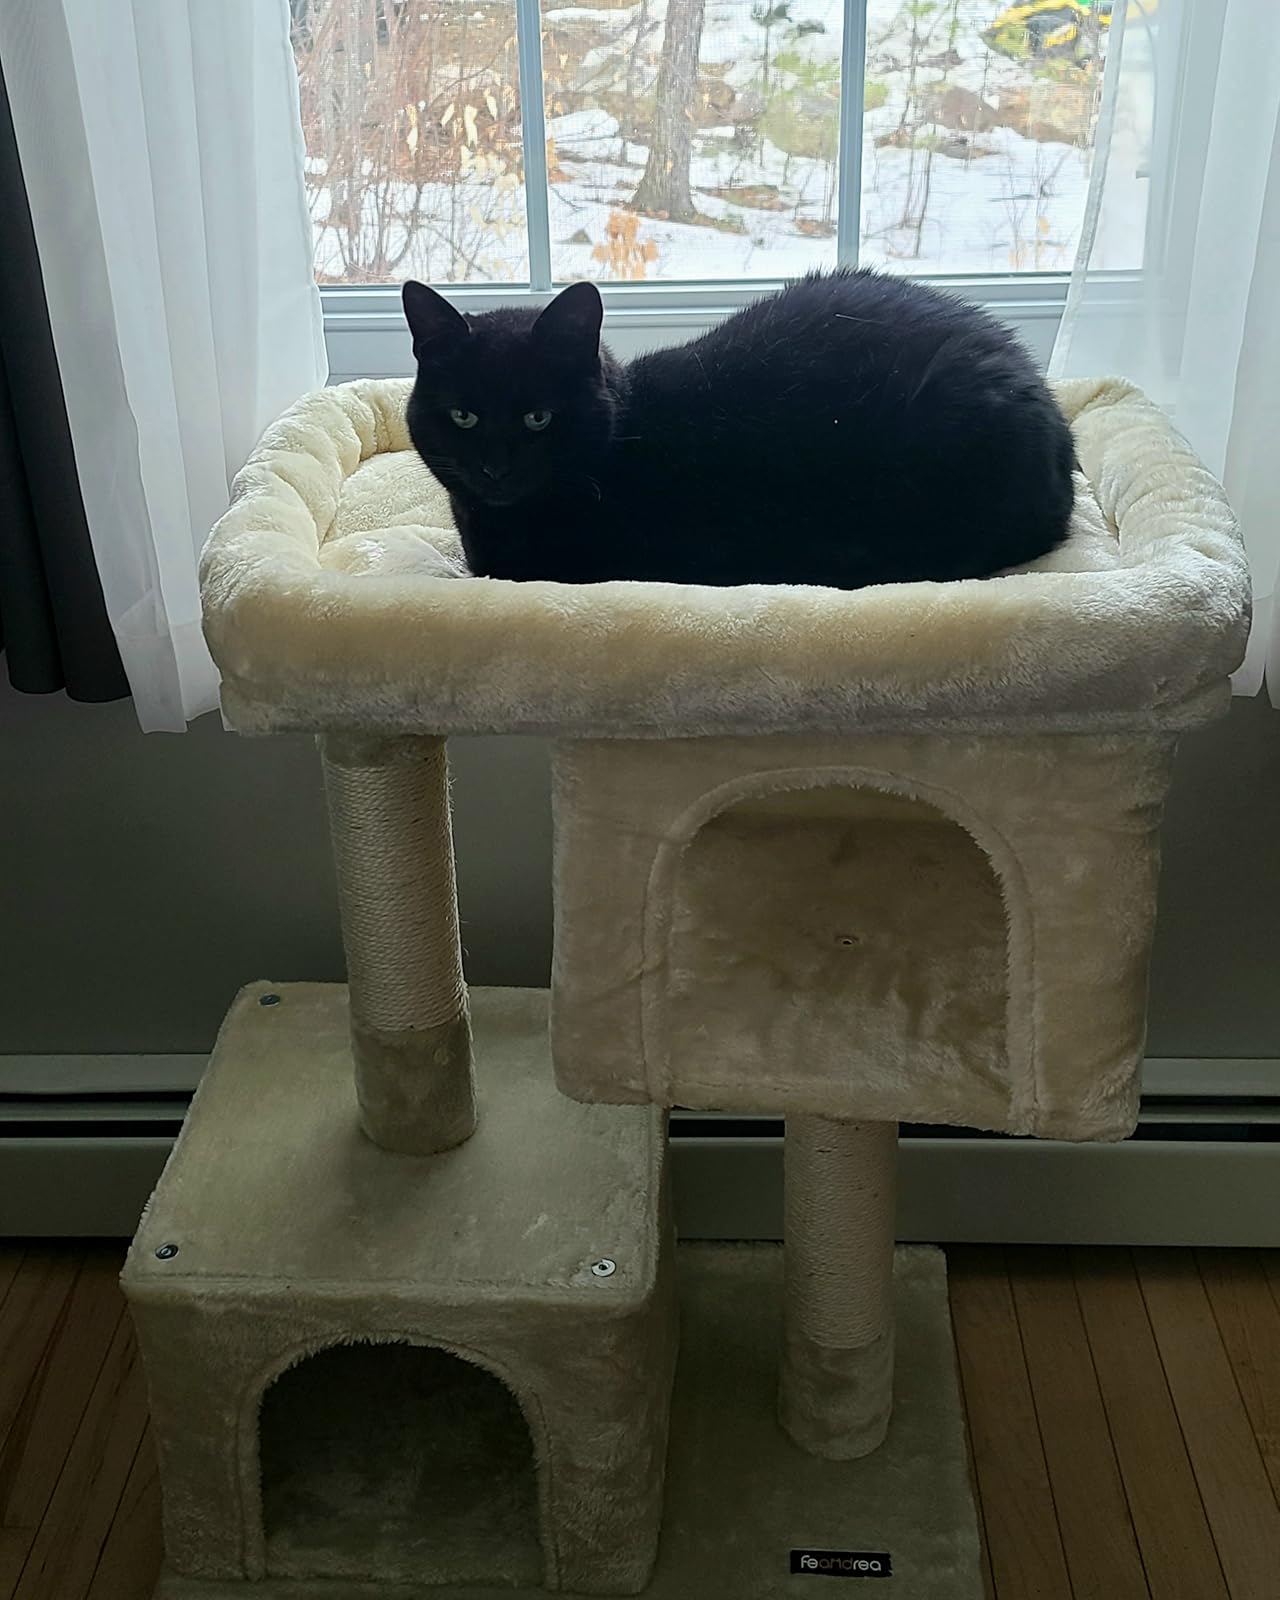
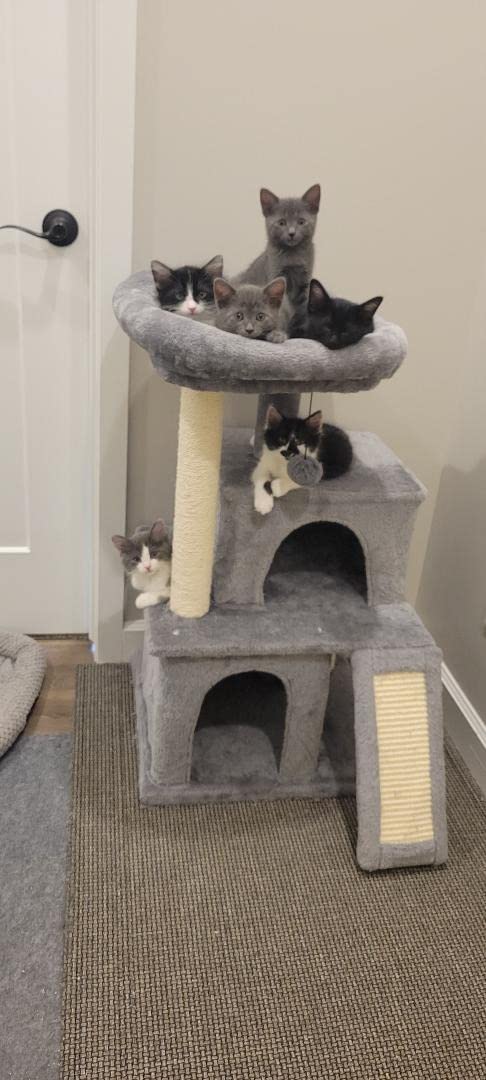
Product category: items_cat tree
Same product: no